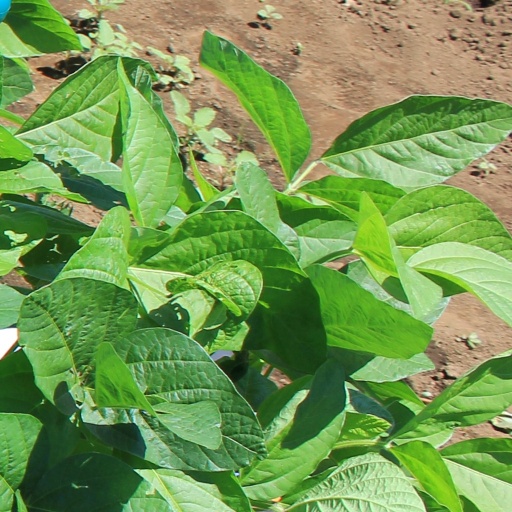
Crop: soybean